Demographics of Liechtenstein

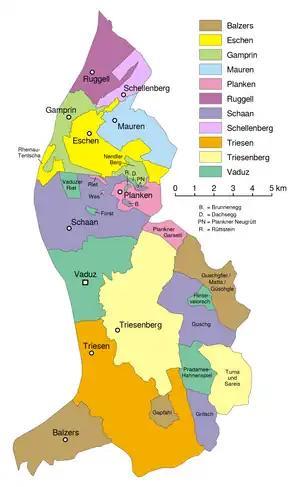
Administrative divisions of Liechtenstein.

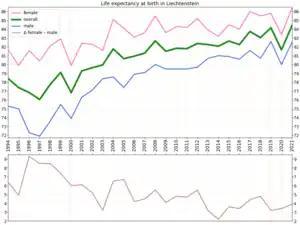
Life expectancy at birth in Liechtenstein

In 2020, 88.76% of the population had a Christian background, 6% were Muslim and 5% had no religious beliefs.